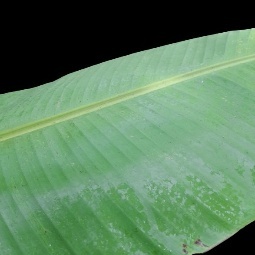
Label: Healthy